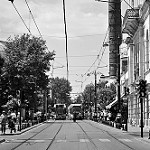
Label: B & W